Iraj Rad

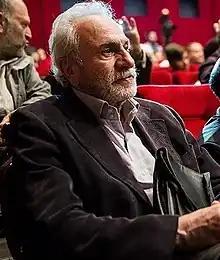

He studied theatre in FFATU and Cardiff University in Wales.